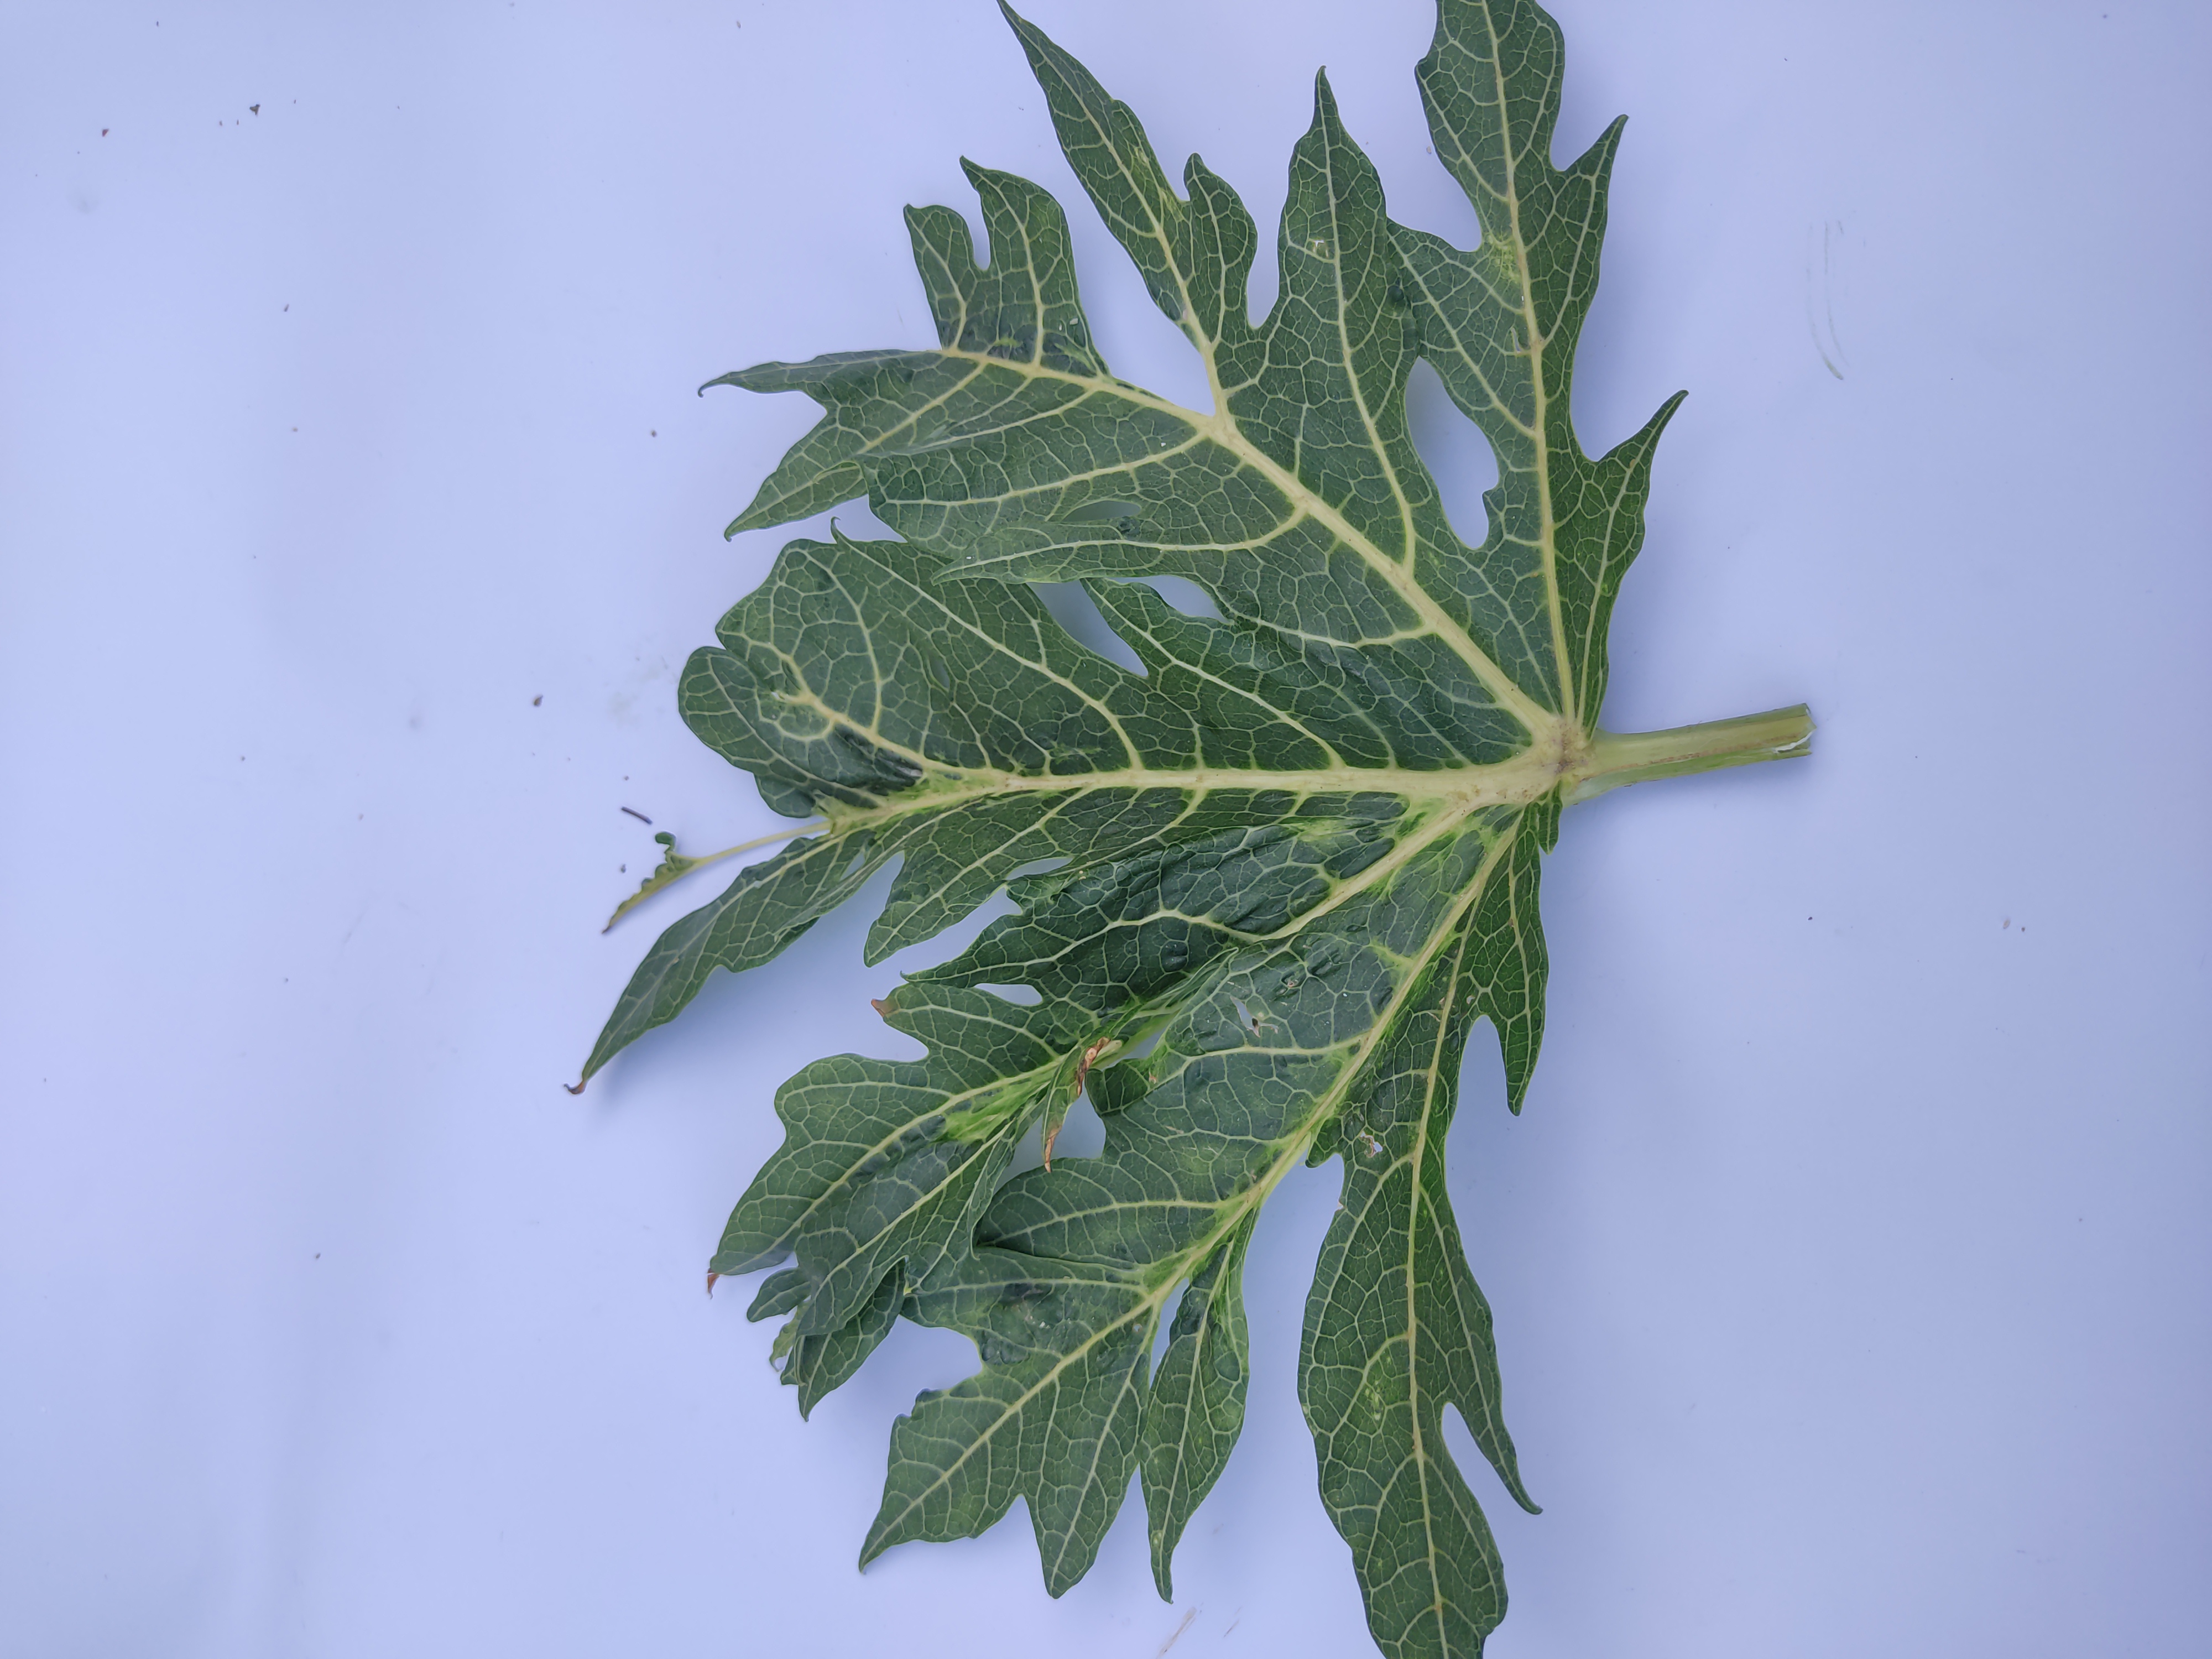
Label: Leaf Curl